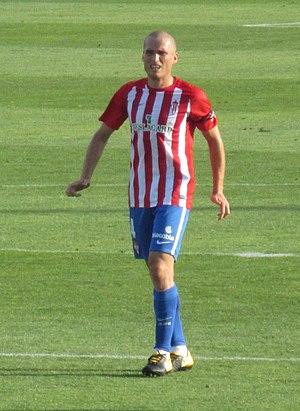
Alejandro Bergantiños García, né le 7 juin 1985 à La Corogne, est un footballeur espagnol qui évolue au poste de milieu défensif au Deportivo La Corogne.